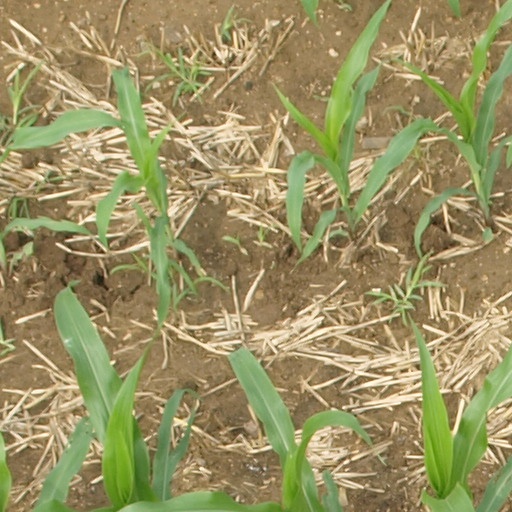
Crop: maize; corn